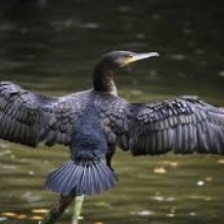
Species: DOUBLE BRESTED CORMARANT
Scientific name: PHALACROCORAX AURITUS